Santa Ynez Mountains

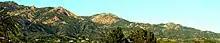
Santa Ynez Mountain peaks looking NNE from Santa Barbara.

The mountains are principally in Santa Barbara County, with an eastward extension into Ventura County, and are unusual in being an entirely east–west trending mountain range—one of the few in the United States. This is attributed in part to clockwise rotations of crustal blocks 90° or more since the early Miocene or about 17 million years ago. The range is mostly within Los Padres National Forest.